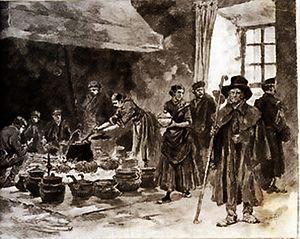
Cuisine de la posada de Roncevaux au milieu du XIXe siècle
Roncevaux, Orreaga en basque ou Roncesvalles en espagnol, et officiellement Orreaga / Roncesvalles, est une commune de la comarque d'Auñamendi, en Navarre, dans le nord de l'Espagne.